Mont Tremblant Conference

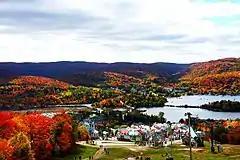
The conference was held at Mont-Tremblant, Quebec

The Mont Tremblant Conference, or the Eighth International Conference of the Institute of Pacific Relations, was a conference held at Mont-Tremblant in Quebec, Canada, in December 1942, organized by the Institute of Pacific Relations. Unofficial delegates from 12 countries met to discuss the waging of World War II in the Pacific theatre, and the structure of international affairs after the war, with a particular focus on the welfare of countries in East Asia and Southeast Asia.